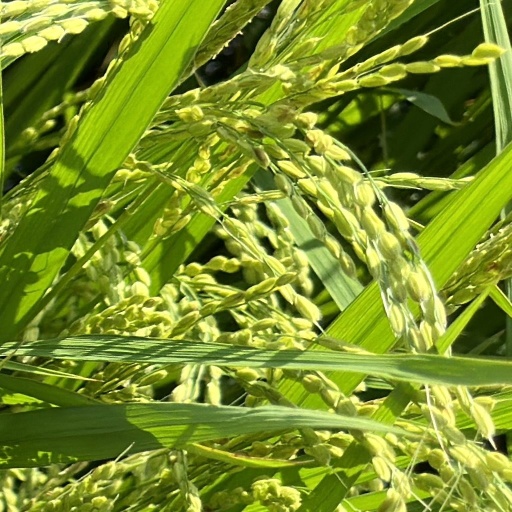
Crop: rice